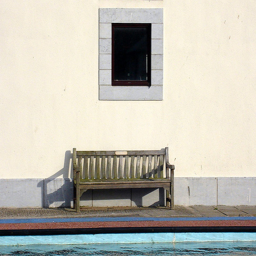
there is a wooden bench under a small window of a building
a bench near a body of water next to a building
A wooden bench on the side of the street.
A bench sits against a wall by a pool.
a park bench next to a pool and under a window